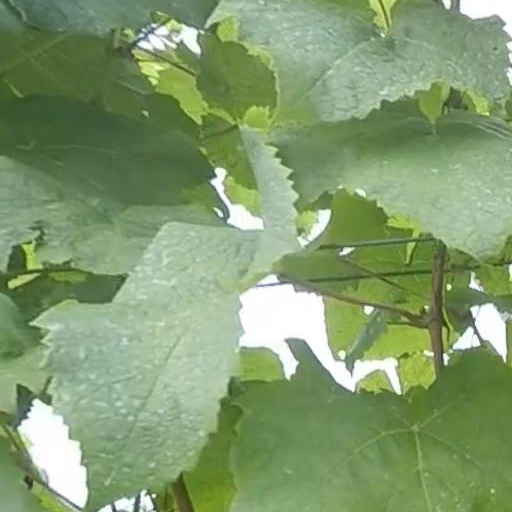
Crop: grape